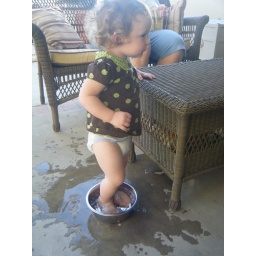
Swimming in the dogs water